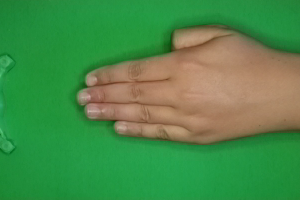
Label: paper